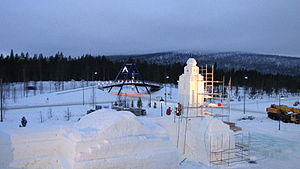
ICIUM / Konstruktion
Hovedbanegården i Helsinki under konstruktion i december 2010.
ICIUM Wonderworld of Ice er en vinter-forlystelsespark bygget i Levi i Finland fra is og sne. Den første park åbnede 18. december 2010. Parken fremviser både isskulpturer og sneskulpturer på et 1 hekter stort område.